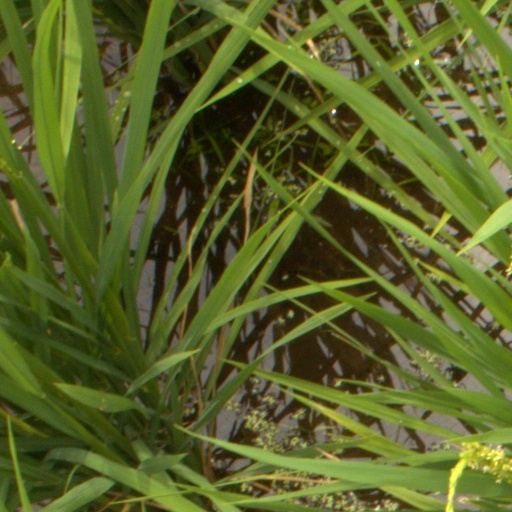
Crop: rice